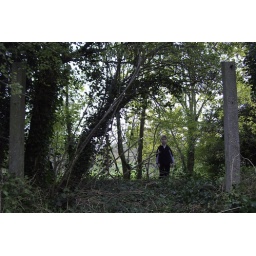
Standing in the clearing behind the station house looking back at the Hellesdon sign posts. October 2010